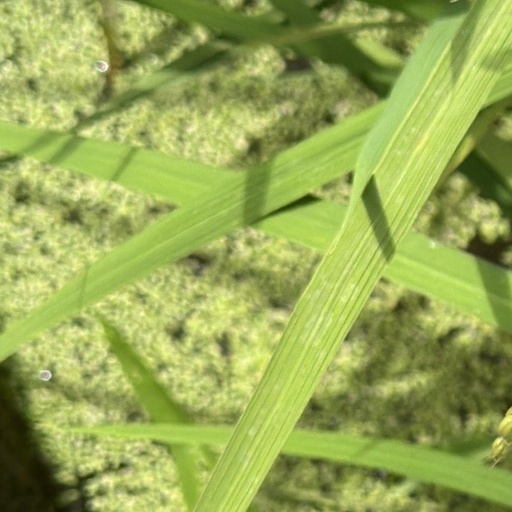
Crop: rice